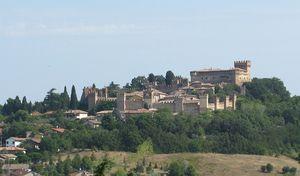
Gradara est une commune italienne de la province de Pesaro et Urbino dans la région des Marches.
L'association I Borghi più belli d'Italia est née en mars 2001 sous l'impulsion de Conseil du tourisme de l'ANCI.